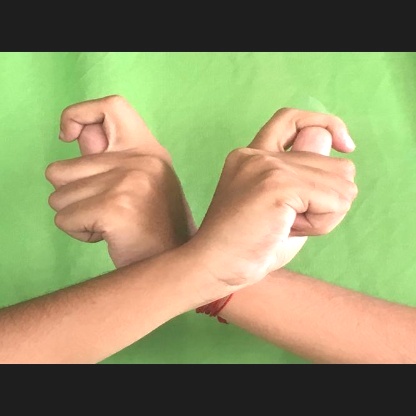
Mudra: Berunda